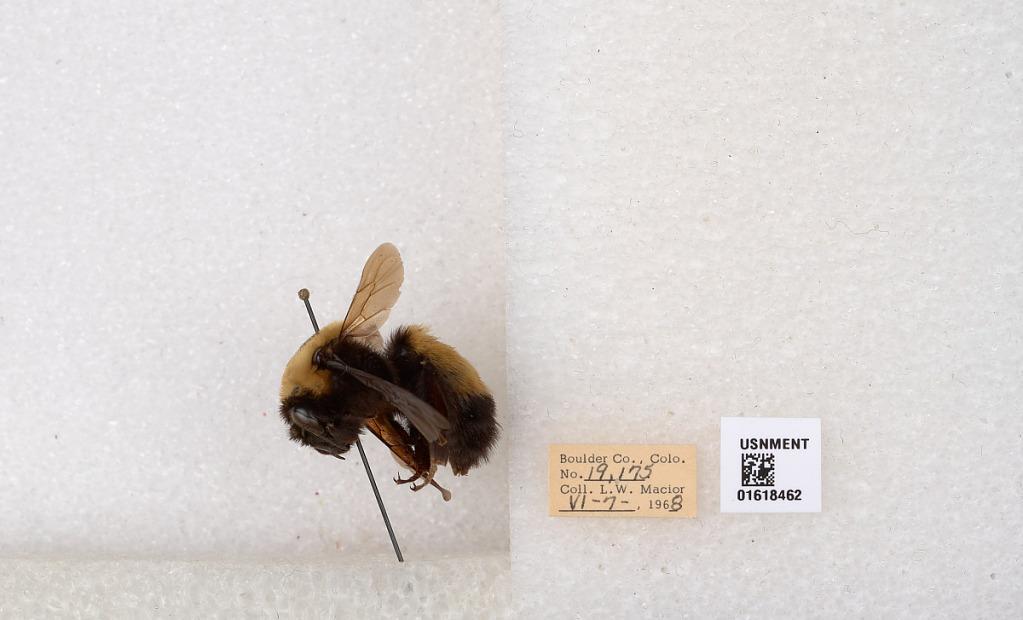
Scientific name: Bombus (Bombus) nevadensis Cresson
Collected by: L. Macior
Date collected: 1968-6-7
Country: United States
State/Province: Colorado
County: Boulder
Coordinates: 40.0925, -105.358